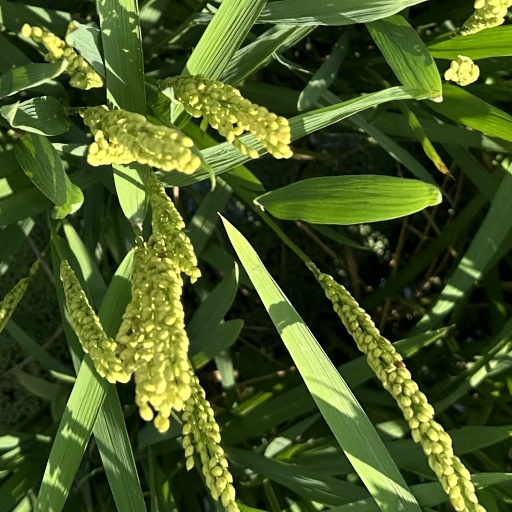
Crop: rice